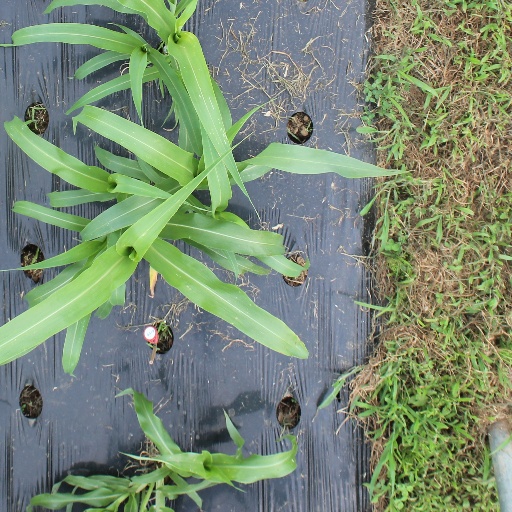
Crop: sorghum